Chernyakhovsk

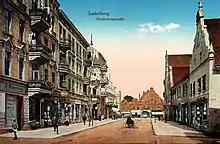
A postcard view of Insterburg's Hindenburgstraße in about 1890

During the Napoleonic Wars, French troops passed through the town in 1806, 1807, 1811 and 1813. In 1818, after the Napoleonic Wars, the town became the seat of Insterburg District within the Gumbinnen Region. Michael Andreas Barclay de Tolly died at Insterburg in 1818 on his way from his Livonian manor to Germany, where he wanted to renew his health. Following the unsuccessful November Uprising, Polish insurgents were interned in the town in 1832. In 1863, a Polish secret organization was founded and operated in Insterburg, which was involved in arms trafficking to the Russian Partition of Poland during the January Uprising. Since May 1864, the leader of the organization was Józef Racewicz.